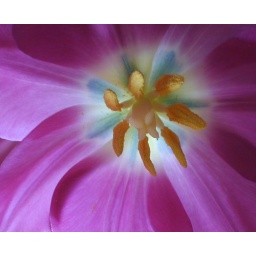
yellow in pink